History of Edinburgh

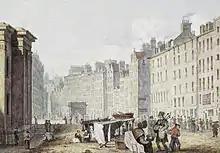
View of the Lawnmarket, 1827

Stiff Presbyterian opposition to King Charles I's attempt to introduce Anglican forms of worship and church governance in the Church of Scotland culminated in the Bishops' Wars of 1639 and 1640, the initial conflicts in the civil war period. In 1650, following Scottish support for the restoration of Charles Stuart to the throne of England, Edinburgh was occupied by the Commonwealth forces of Oliver Cromwell after the Battle of Dunbar. An attempt by a predominantly royalist Scottish army to turn the tables on the Commonwealth by invading England in the following year failed when Cromwell inflicted a final defeat on the Scots at the Battle of Worcester.